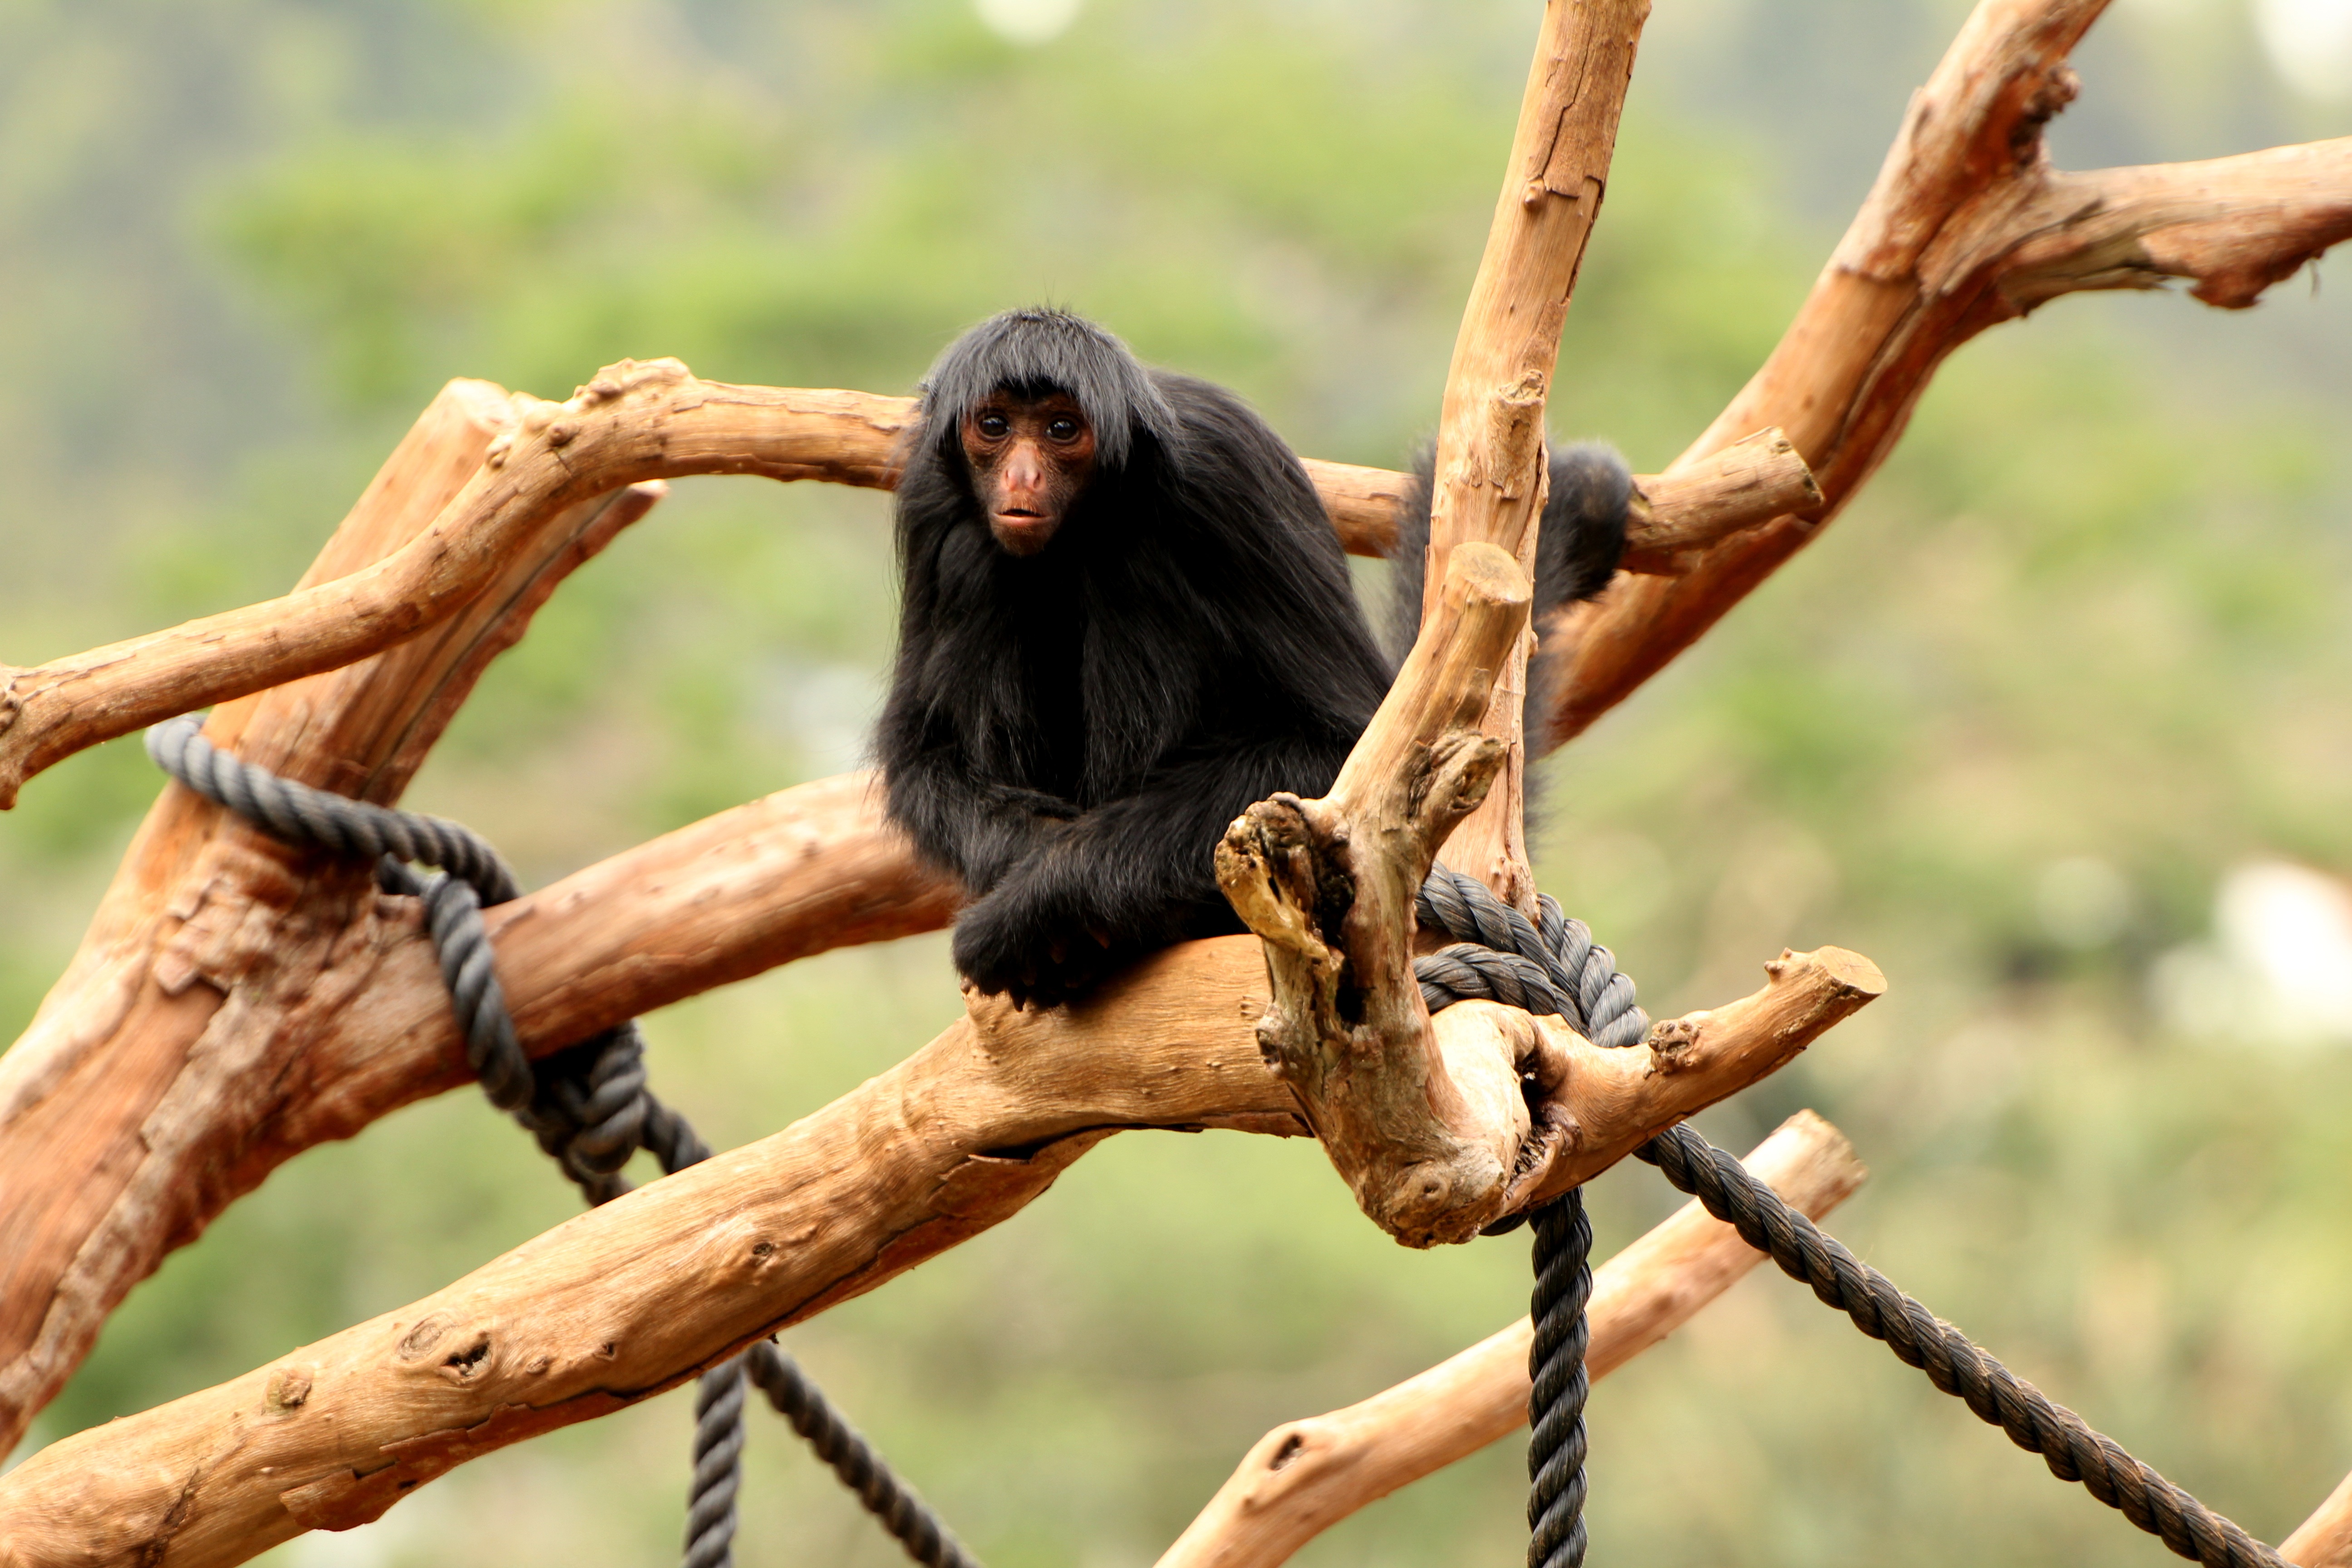
branch, wildlife, wild, zoo, mammal, fauna, primate, chimpanzee, vertebrate, spider monkey, red face, new world monkey